Ward Ruyslinck

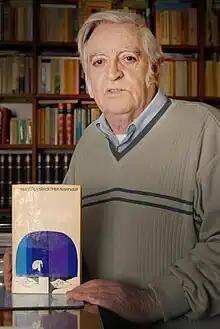
Ward Ruyslinck with the first print of '

Raymond De Belser (17 June 1929 – 3 October 2014), pseudonym Ward Ruyslinck, was a Belgian writer. He is the son of Leo De Belser and Germaine Nauwelaers. His father was a librarian at an oil company, and Ward Ruyslinck grew up in a Roman Catholic family. During the Second World War, the family moved to Mortsel.